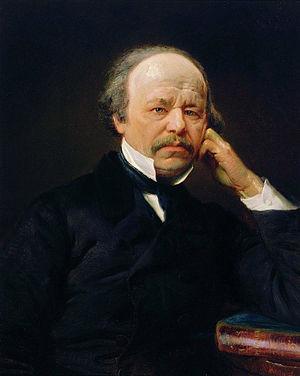
Alexandre Sergueïevitch Dargomyjski, né le 2 février 1813 à Toula et mort le 5 janvier 1869 à Saint-Pétersbourg, est un compositeur russe.